Trey Johnson

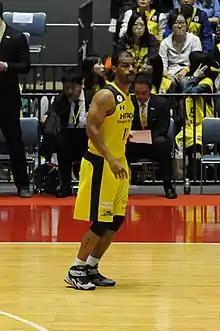

Clinton "Trey" Johnson III (born August 30, 1984) is an American-Qatari former professional basketball player and coach. He played college basketball with the Alcorn State Braves and the Jackson State Tigers in the Southwestern Athletic Conference (SWAC). During his senior year, he won the SWAC Player of the Year award. He has spent much of his professional career with the Bakersfield Jam in the NBA Development League (NBA D-League), a minor league basketball organization owned and run by the National Basketball Association (NBA). During his time in the D-League, he received a call-up to the NBA and has played for the Cleveland Cavaliers, the Toronto Raptors and the Los Angeles Lakers. He has also spent several short stints overseas in Serbia, France, and Italy. He has represented Qatar in international competition.